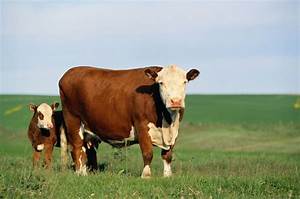
Label: mucca